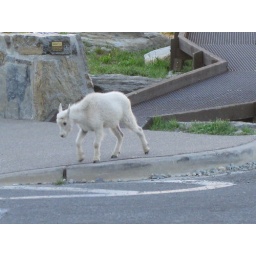
mountain goat kid in Glacier NP